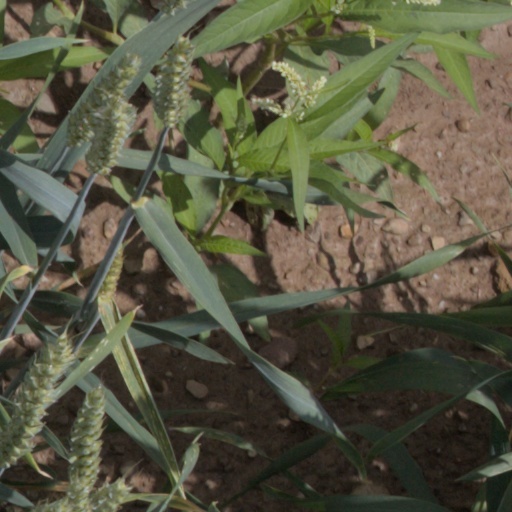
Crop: wheat